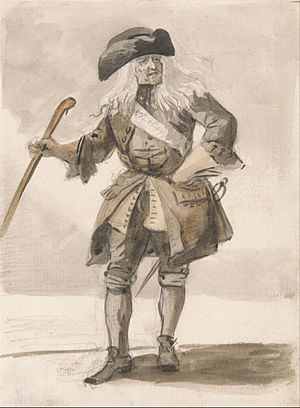
Swag
Person med 'swaggering' gangart
Ordet swag kommer af det engelske verbum swagger, der beskriver en måde at gå på. Swaggering er altså et ord der beskriver en svævende og fast måde at gå på, der primært blev brugt af mænd i 1700-tallet, som en form for måde at vise dominans på.